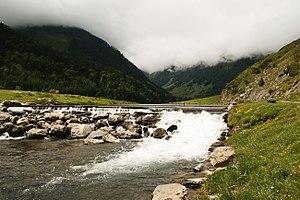
Le lac d'Estaing ou étang d'Estaing est un lac pyrénéen français situé administrativement dans la commune d'Estaing dans le département des Hautes-Pyrénées en région Occitanie.
Le gave d'Estaing ou gave de Labat de Bun est un affluent droit du gave d'Azun à Bun dans le département des Hautes-Pyrénées en Lavedan.